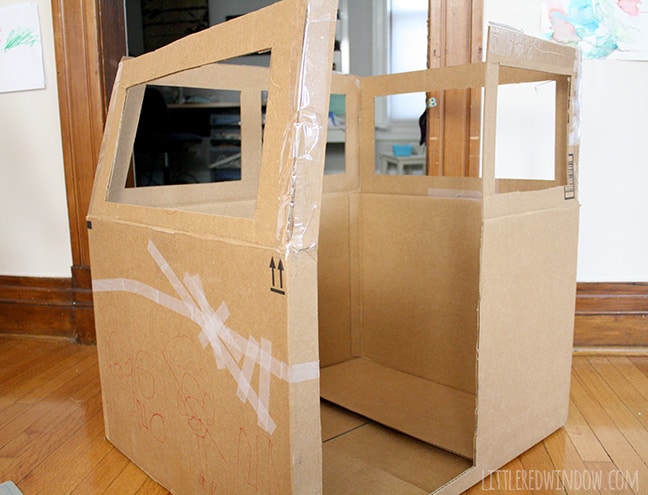
Label: cardboard